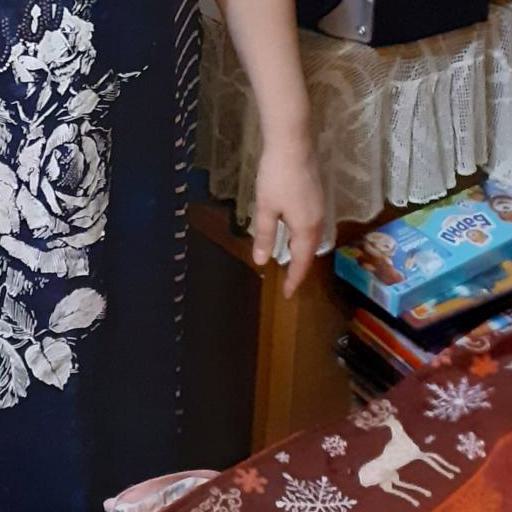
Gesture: no_gesture